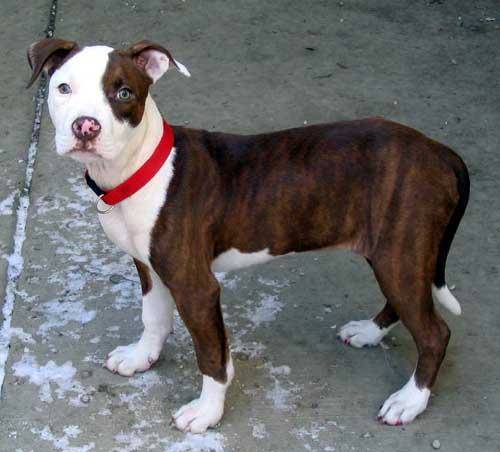
Label: dog